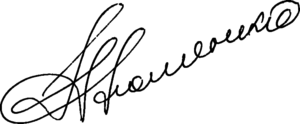
Petro Oleksiovytch Porochenko, né le 26 septembre 1965 à Bolhrad, est un homme d'affaires et homme d'État ukrainien, président d'Ukraine du 7 juin 2014 au 20 mai 2019.